Hurricane Sally

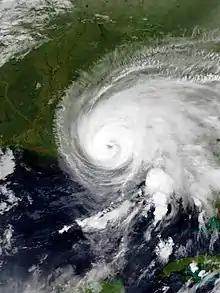
Hurricane Sally rapidly intensifying before landfall in Alabama on September 16

Hurricane Sally was a destructive and slow-moving tropical cyclone that was the first hurricane to make landfall in the U.S. state of Alabama since Ivan in 2004, coincidentally on the same date in the same place. The eighteenth named storm and seventh hurricane of the extremely active 2020 Atlantic hurricane season, Sally developed from an area of disturbed weather which was first monitored over the Bahamas on September 10. The system grew a broad area of low-pressure on September 11, and was designated as a tropical depression late that day. Early the next day, the depression made landfall at Key Biscayne and subsequently strengthened into Tropical Storm Sally that afternoon. Moderate northwesterly shear prevented significant intensification for the first two days, but convection continued to grow towards the center and Sally slowly intensified. On September 14, a center reformation into the center of the convection occurred, and data from a hurricane hunter reconnaissance aircraft showed that Sally had rapidly intensified into a strong Category 1 hurricane. However, an increase in wind shear and upwelling of colder waters halted the intensification and Sally weakened slightly on September 15 before turning slowly northeastward. Despite this increase in wind shear, it unexpectedly re-intensified, reaching Category 2 status early on September 16 before making landfall at peak intensity at 09:45 UTC on September 16, near Gulf Shores, Alabama, with maximum sustained winds of and a minimum central pressure of . The storm rapidly weakened after landfall before transitioning into an extratropical low at 12:00 UTC the next day. Sally's remnants lasted for another day as they moved off the coast of the Southeastern United States before being absorbed into another extratropical storm on September 18.